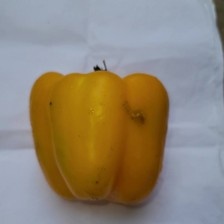
Label: capsicum